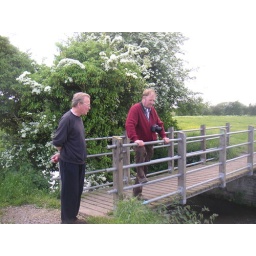
water under the bridge